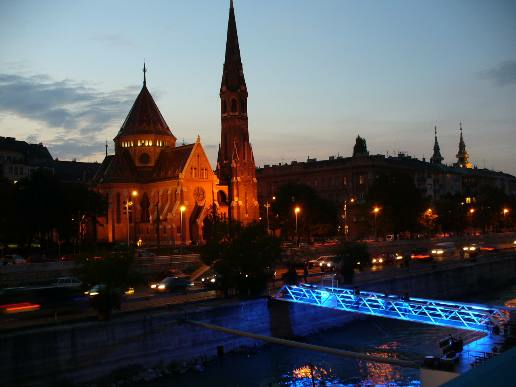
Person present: No